China Democratic League

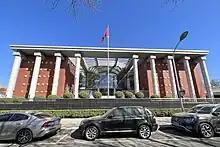
The headquarters of the Central Committee of the CDL

The China Democratic League (CDL) is one of the eight minor democratic parties in the People's Republic of China under the direction of the Chinese Communist Party. The CDL was originally founded in 1941 as a pro-democracy umbrella coalition group of the China Democratic Socialist Party, the Young China Party and the Chinese Peasants' and Workers' Democratic Party to fight the Imperial Japanese Army while providing for a "Third Force".